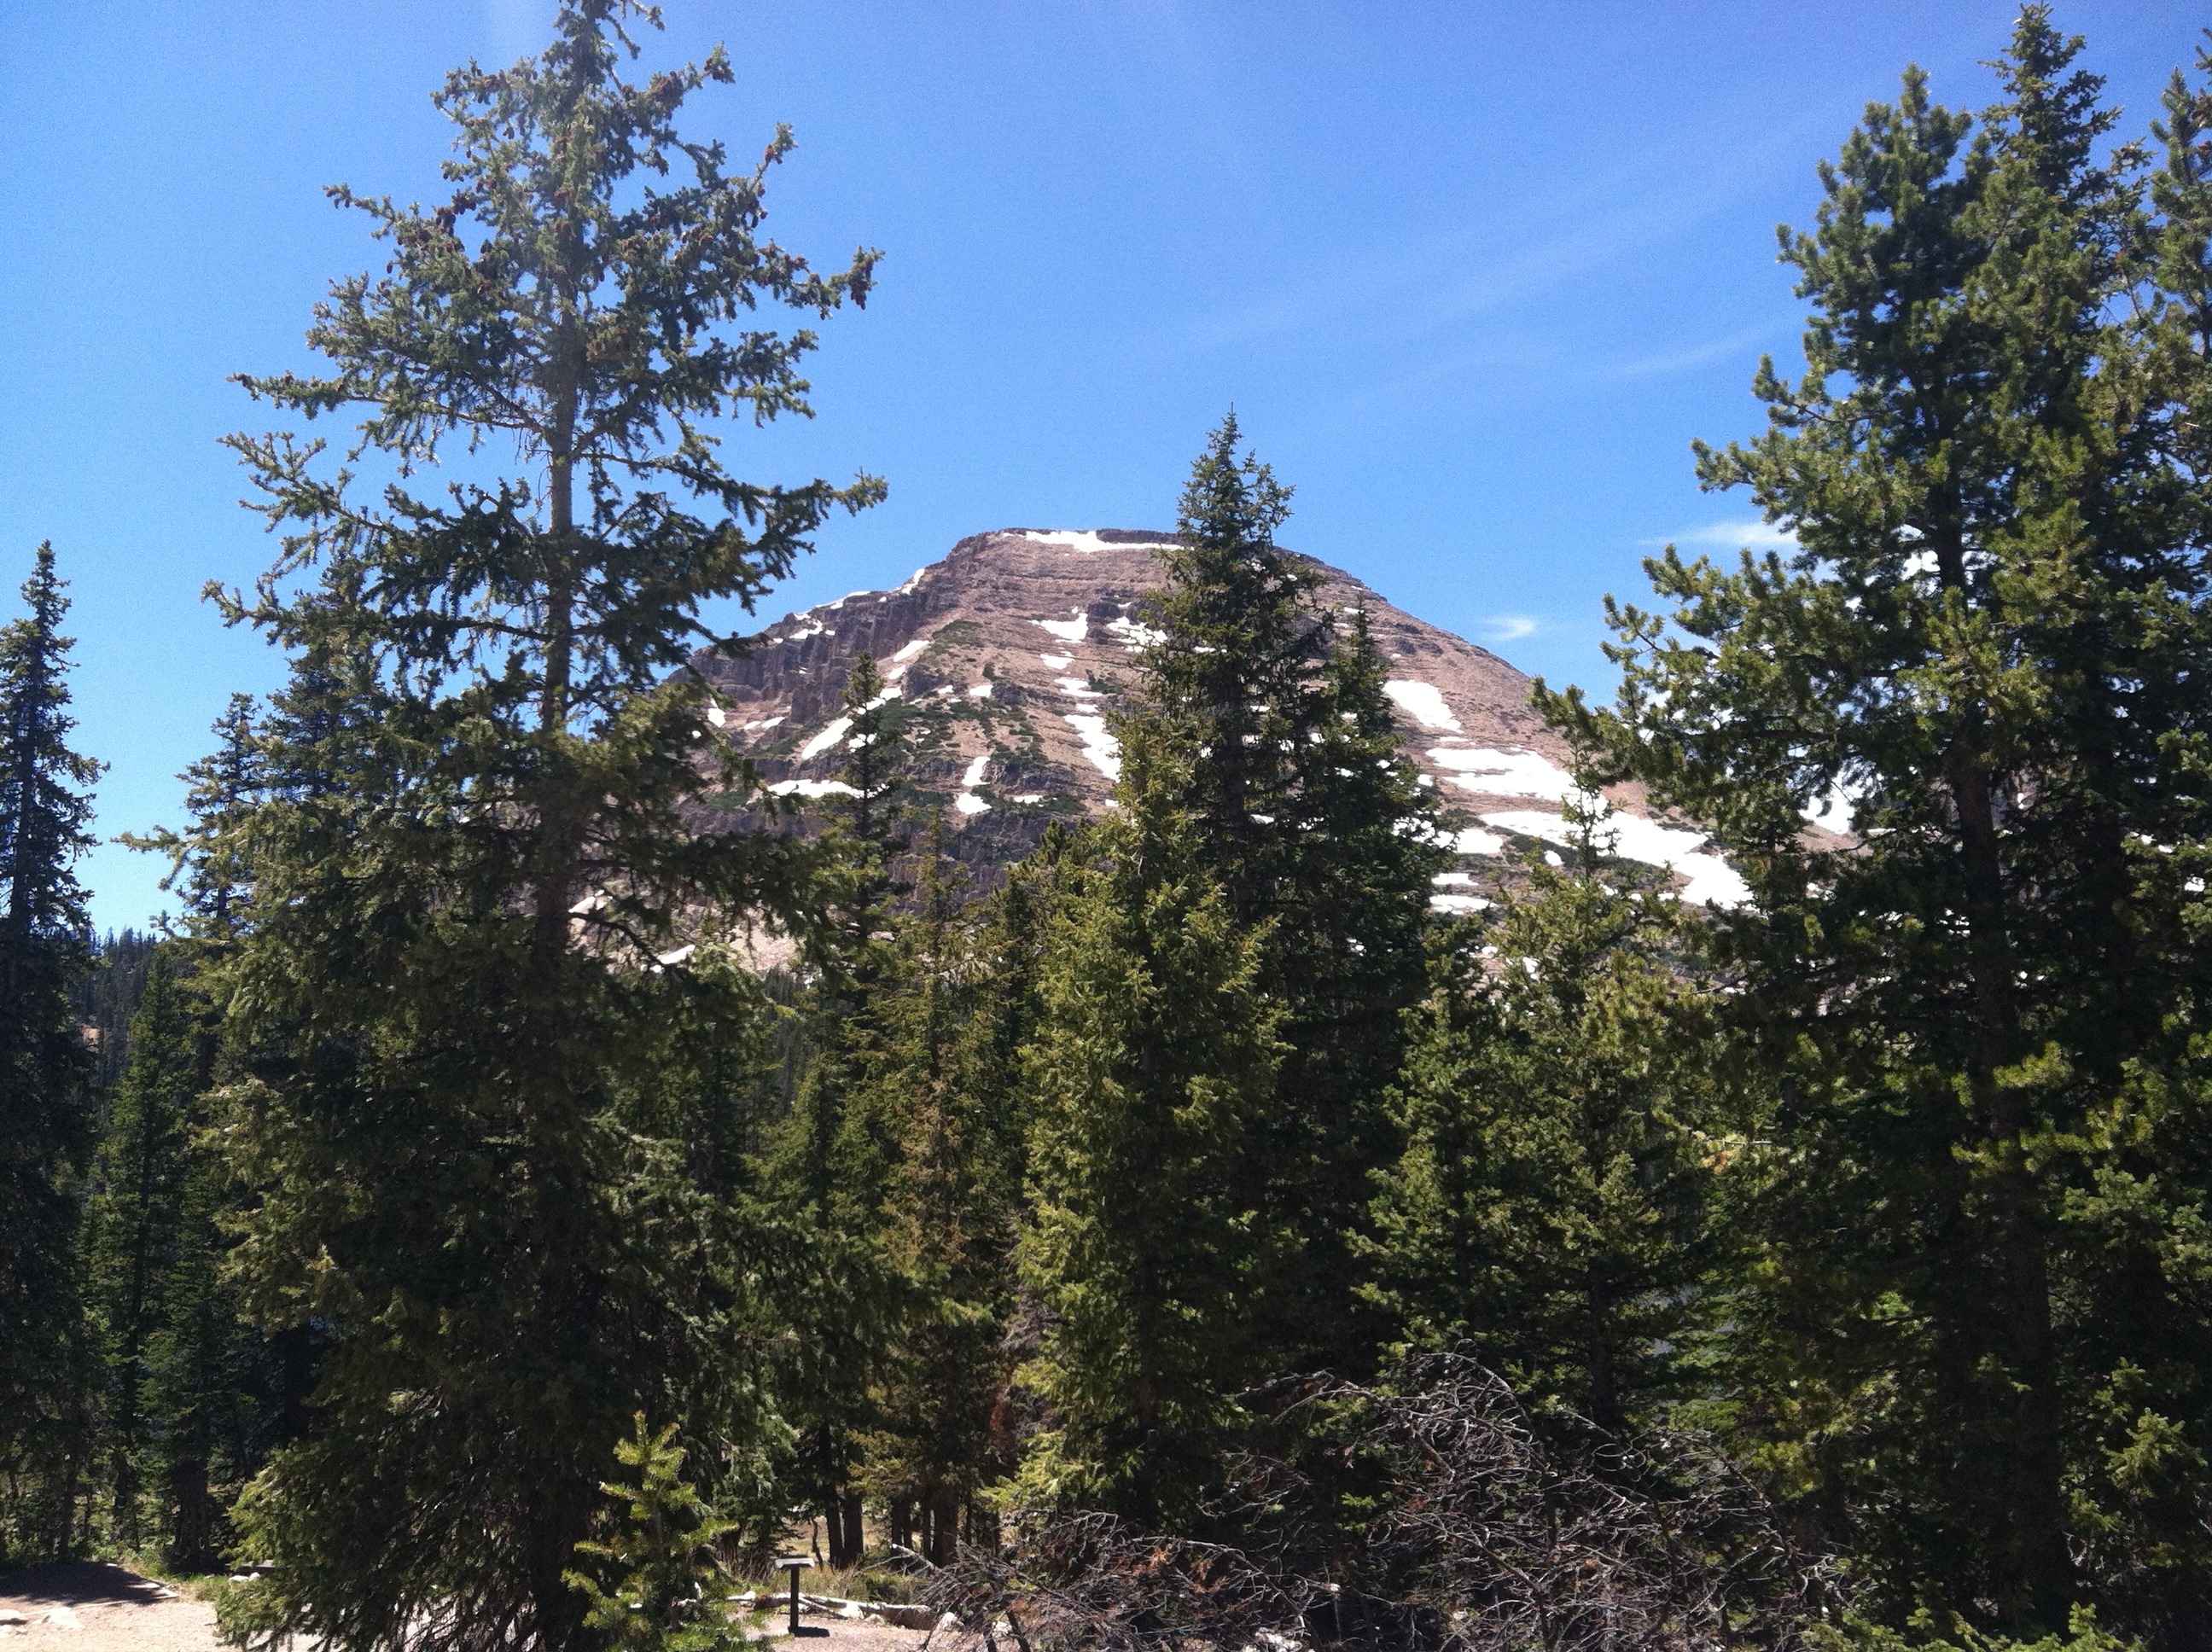
landscape, tree, nature, forest, wilderness, mountain, sky, trail, meadow, mountain range, park, scenery, fir, ridge, blue sky, conifer, trees, spruce, mountains, snow cap, woodland, capped, larch, ecosystem, snow capped mountains, biome, snow caps, woody plant, mountainous landforms, temperate broadleaf and mixed forest, temperate coniferous forest